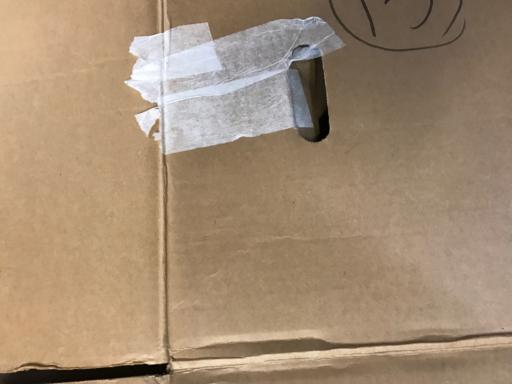
Label: cardboard